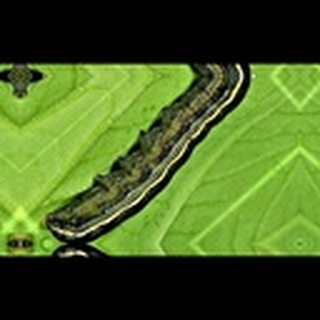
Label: cotton_army_worm